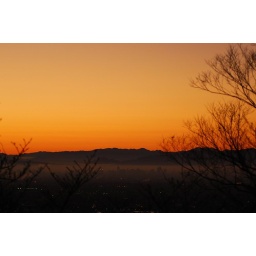
003 A red sky in morning